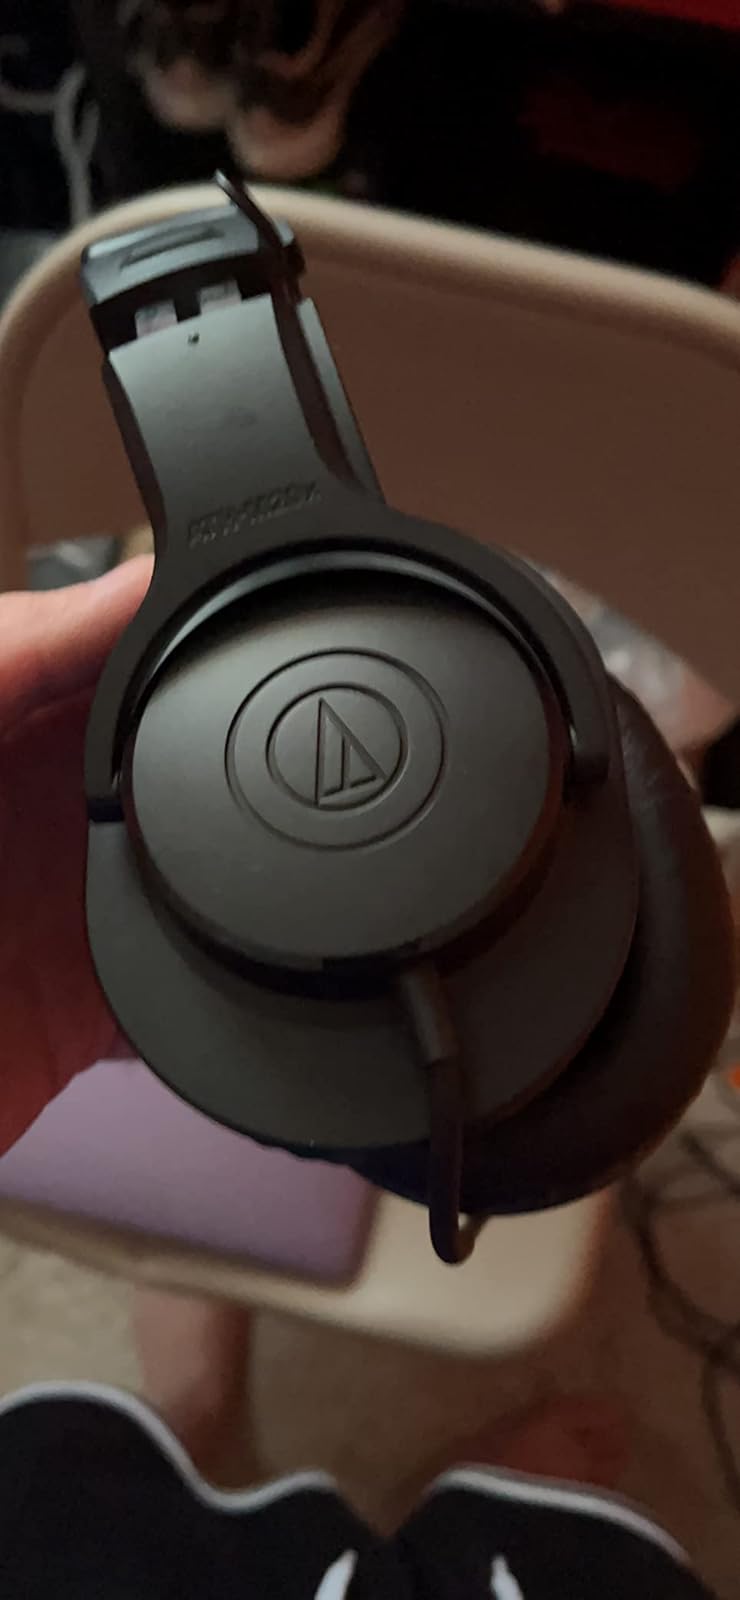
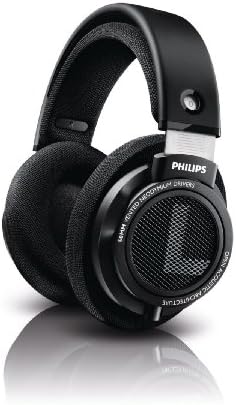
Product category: headphones
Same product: no